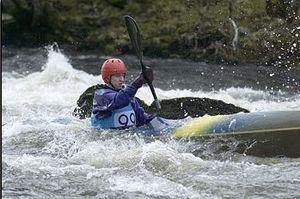
Le canoë-kayak est une activité physique de loisir ou sportive, pratiquée avec des embarcations propulsées à la pagaie, notamment le canoë, le kayak, le raft, ou la pirogue. Cette activité est également désignée par « sports de pagaie ».